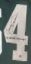
Number: 4